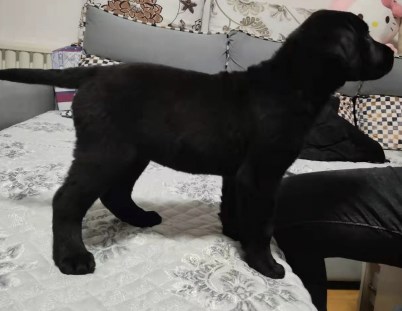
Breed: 3580-n000122-Labrador_retriever